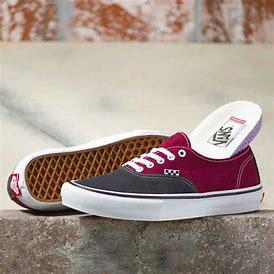
Brand: Vans
Model: Authentic Skate